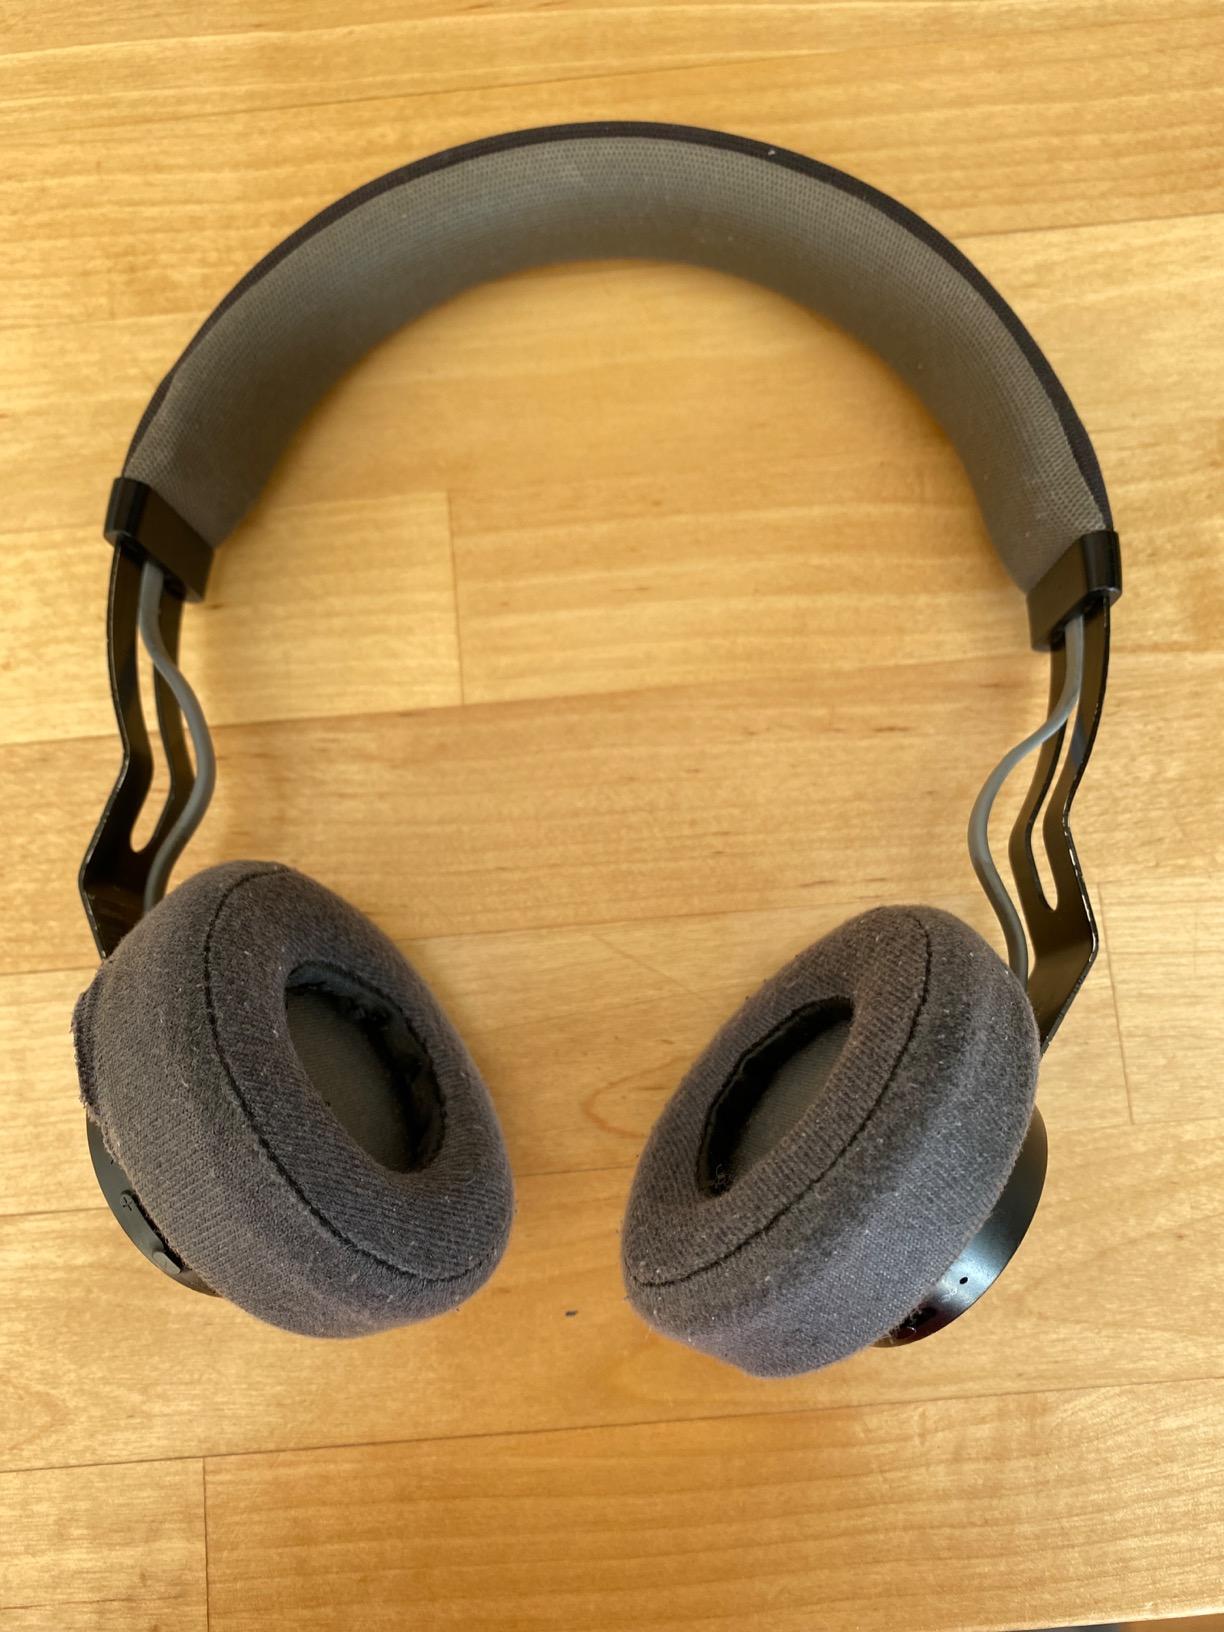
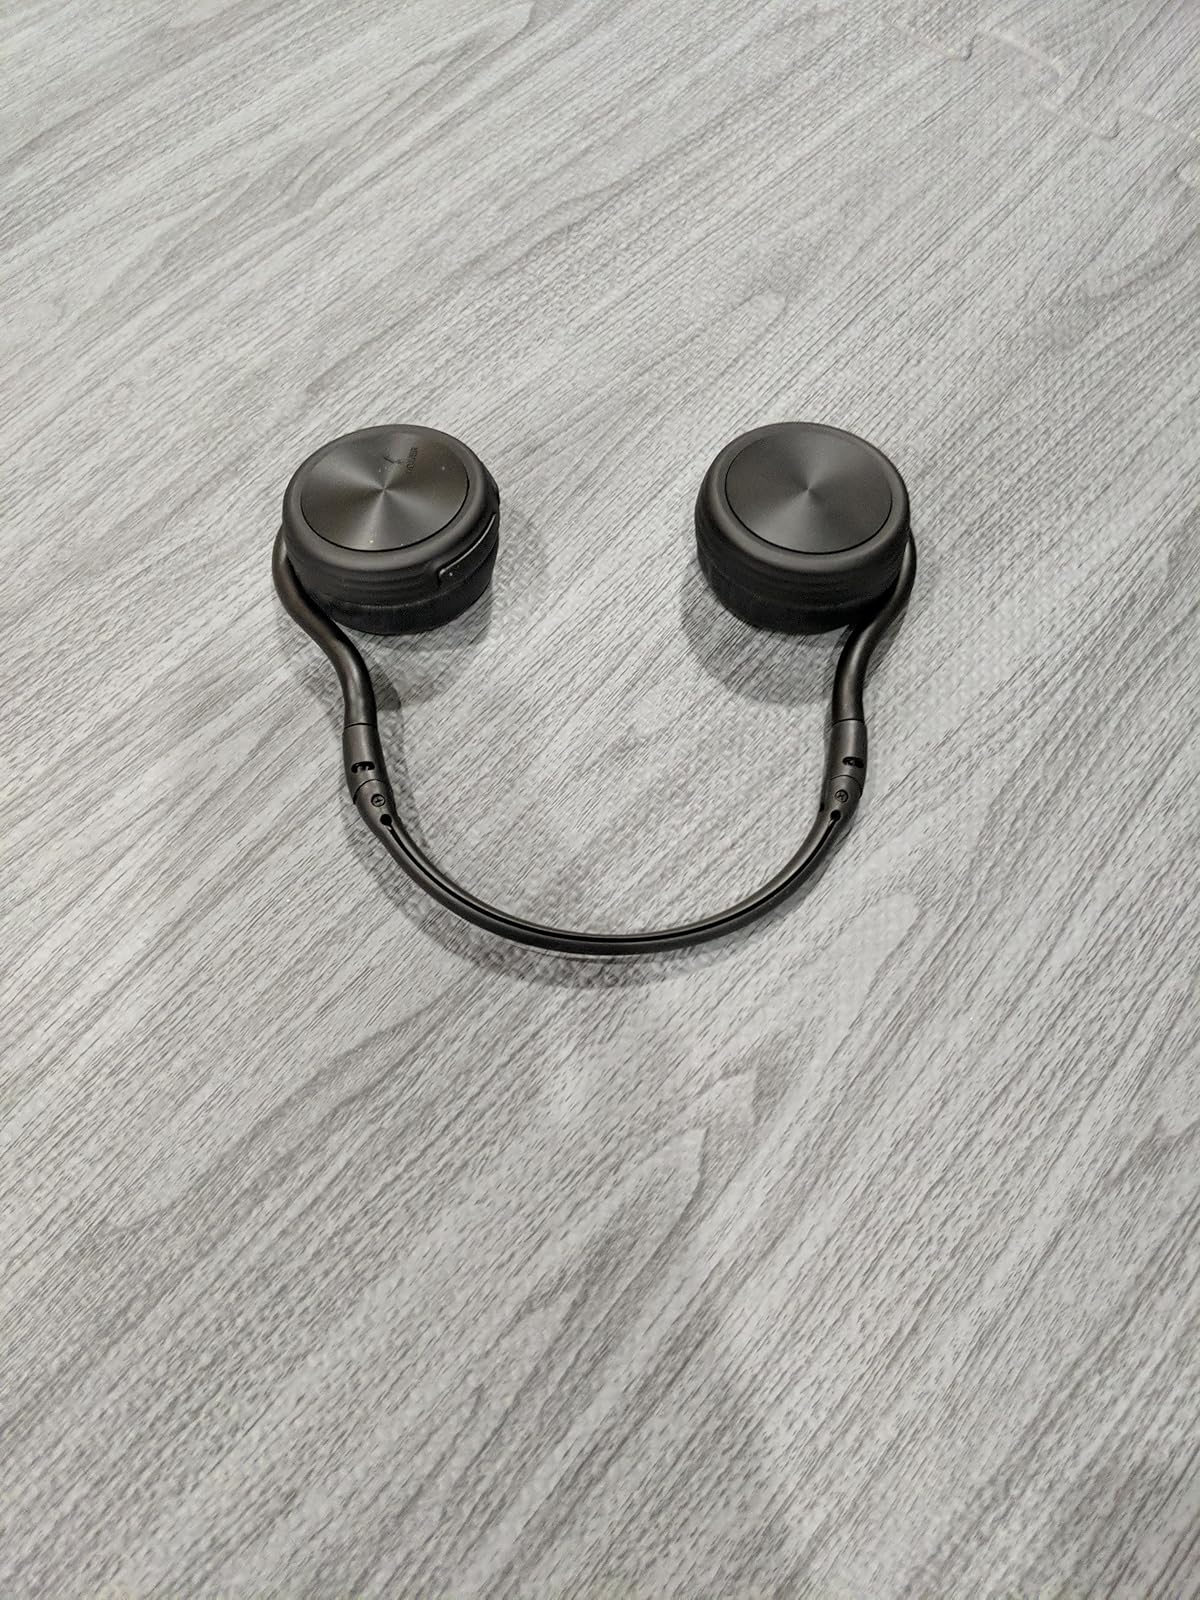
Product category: headphones
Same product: no